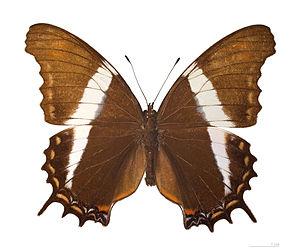
♂ - Face dorsale Localité: San Jerónimo, Chiapas, Mexique Muséum de Toulouse
Siproeta superba est une espèce d'insectes lépidoptères appartenant à la famille des Nymphalidae, à la sous-famille des Nymphalinae et au genre Siproeta.